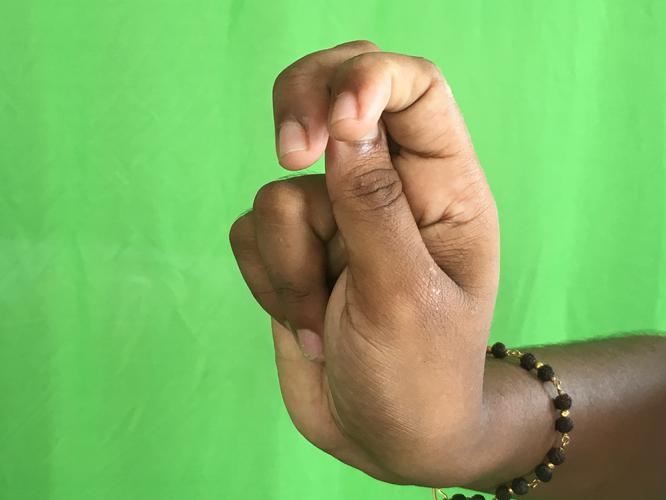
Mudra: Katakamukha_2
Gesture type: single_hand